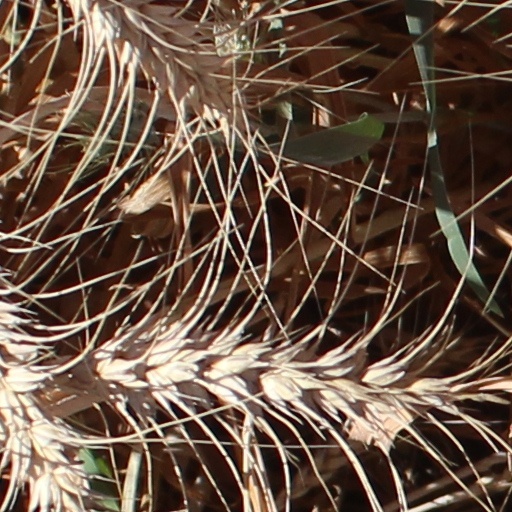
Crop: wheat